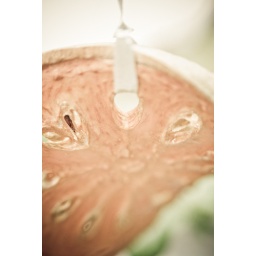
A little Christmas orange hanging in the window at Allan Gardens.All the best to you and yours.